Palak paneer
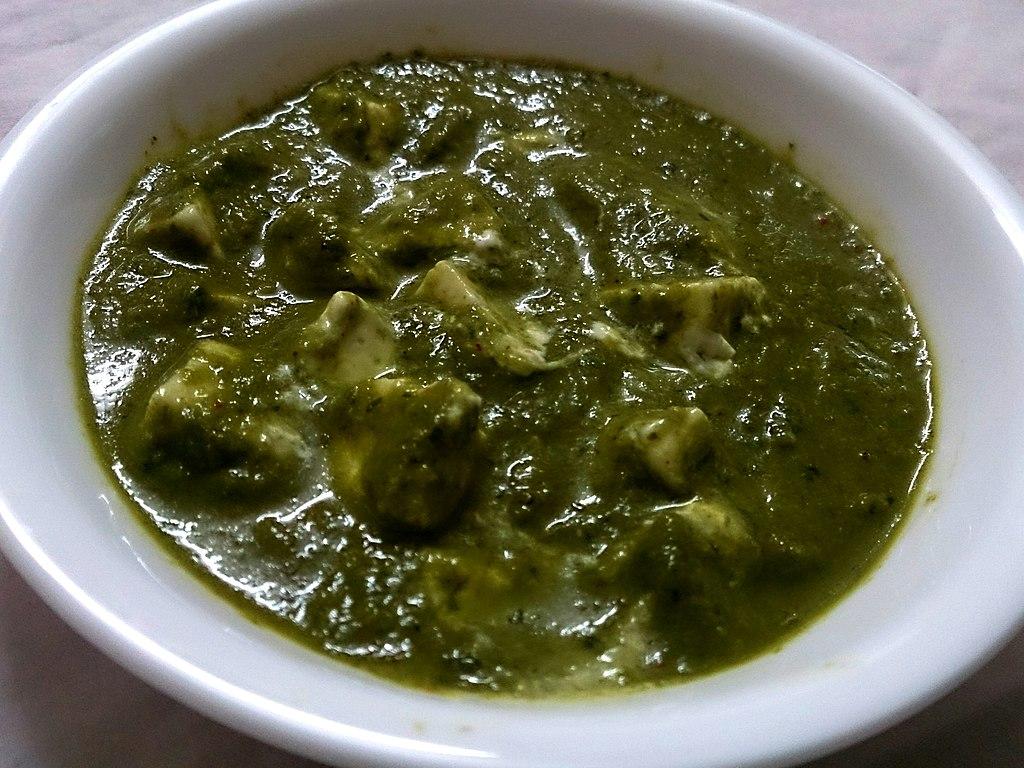
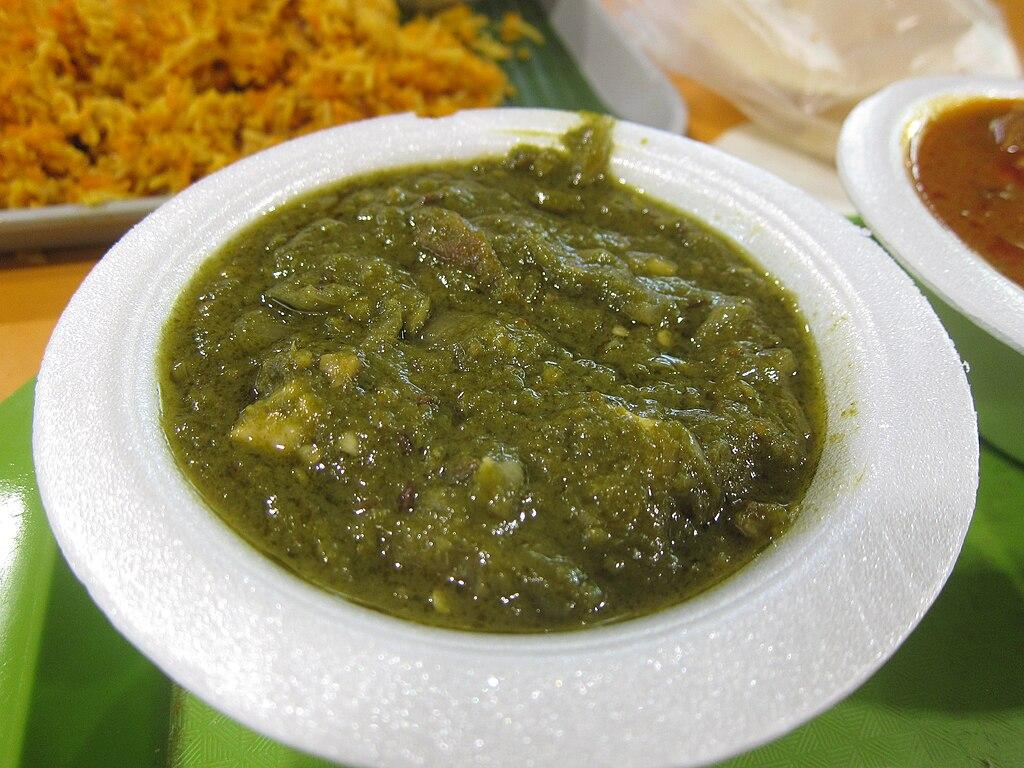
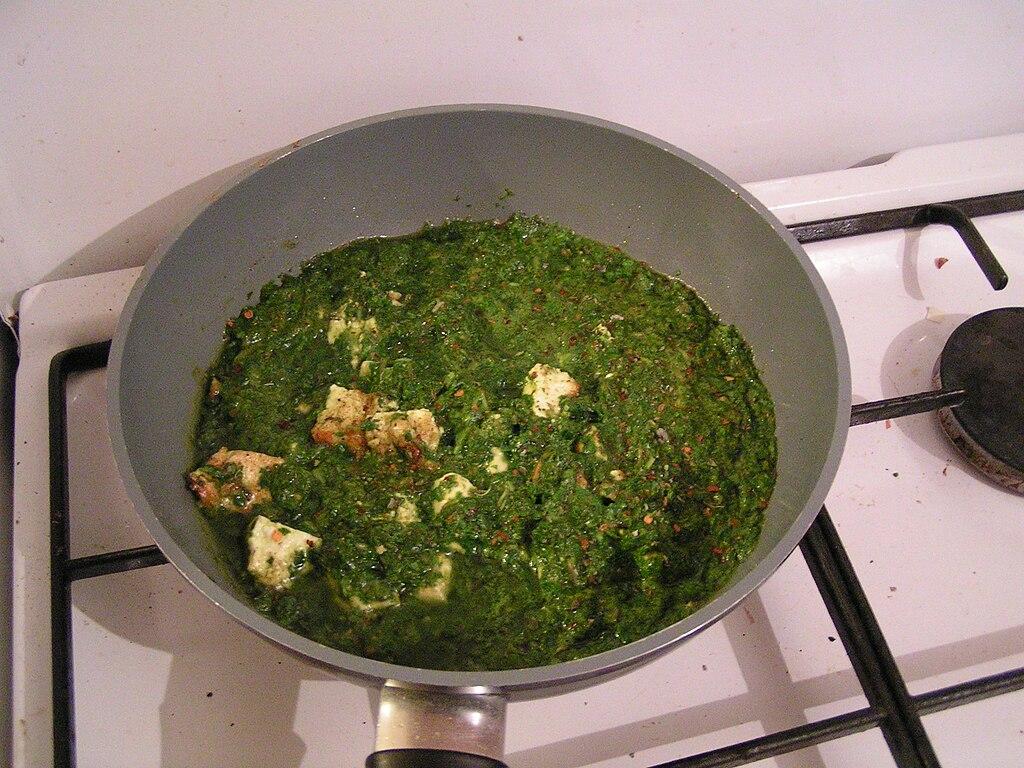
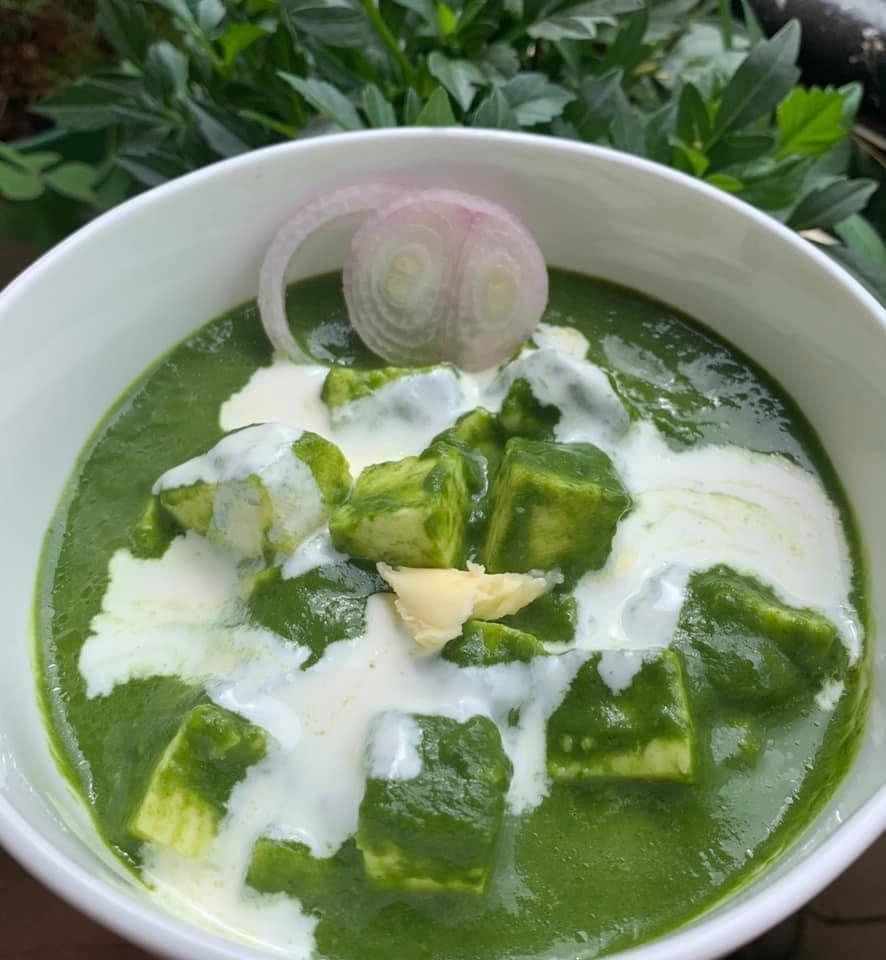
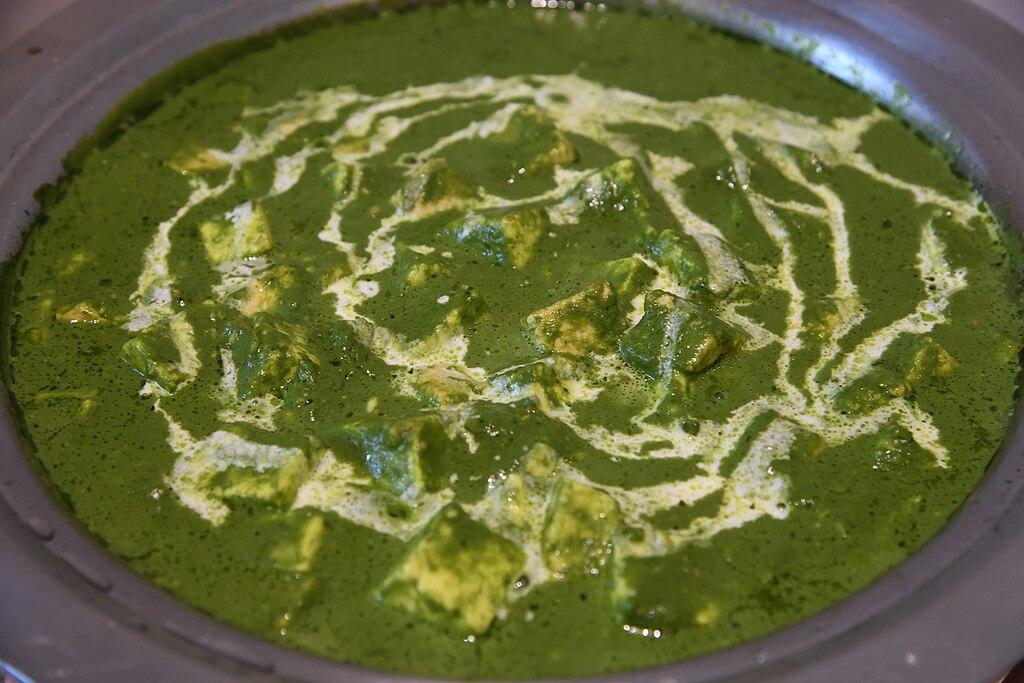
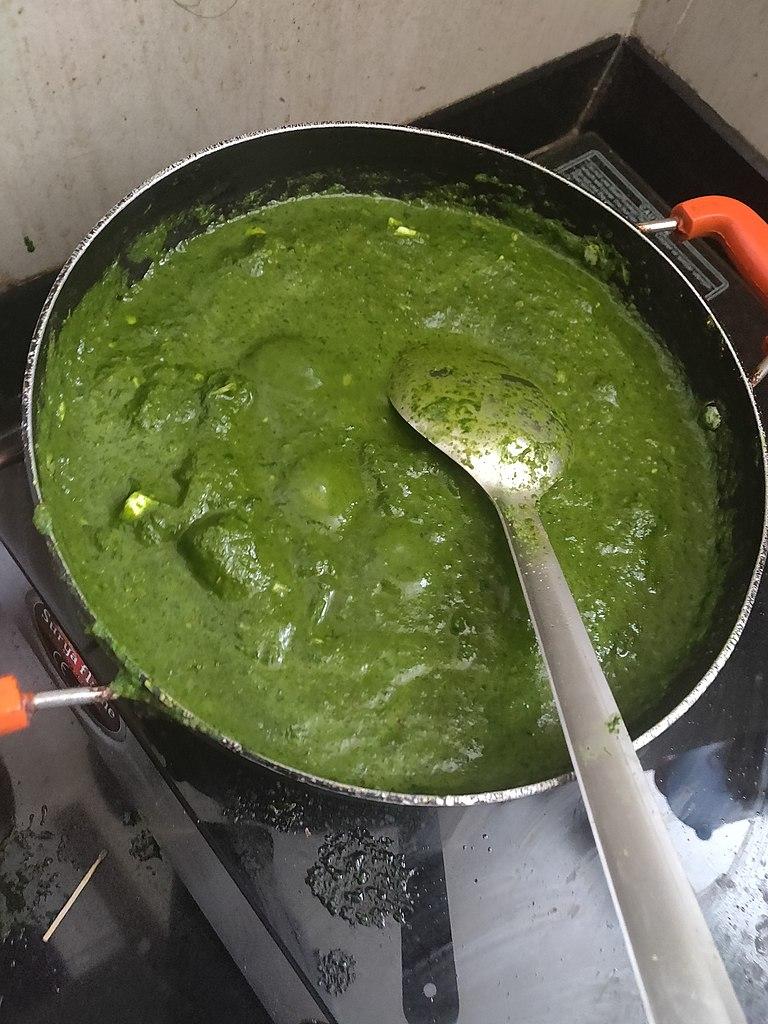
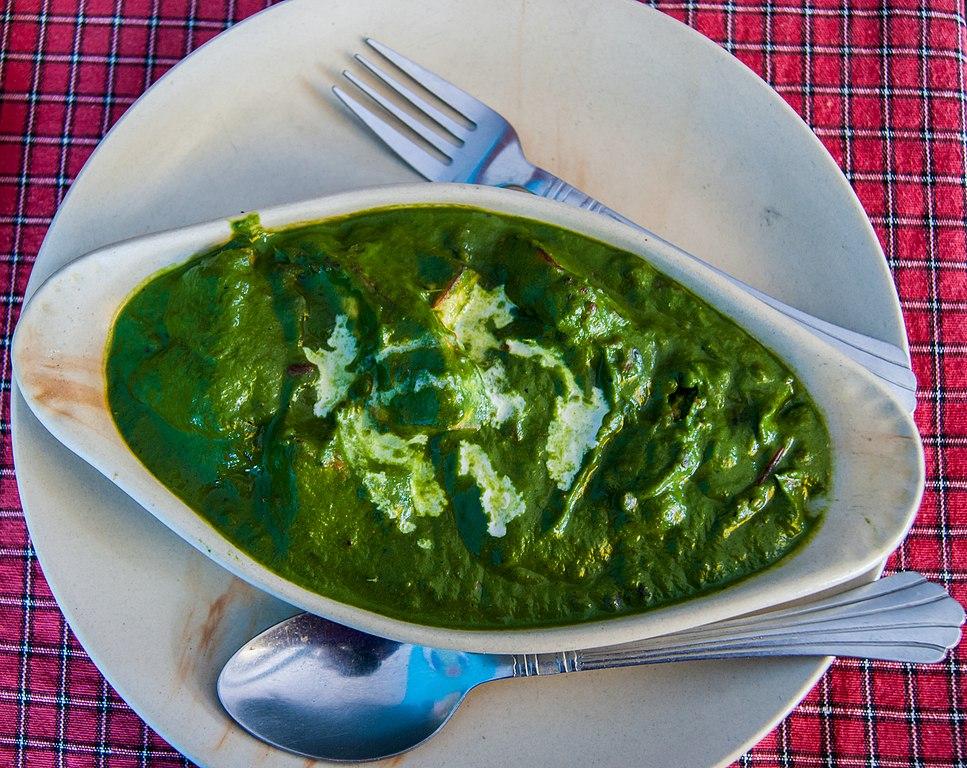
Also known as:
bh - Bhojpuri: पालक पनीर
bn - Bangla: পালং পনির
dty - Doteli: पालक पनीर
es - Spanish: Palak paneer
fr - French: Palak paneer
he - Hebrew: פלאק פניר
it - Italian: Palak paneer
ja - Japanese: パーラク・パニール
jv - Javanese: Palak paneer
kn - Kannada: ಪಾಲಕ್ ಪನೀರ್
ko - Korean: 팔락 파니르
ks - Kashmiri: پالکھ ژامَنؠ
mr - Marathi: पालक पनीर
ne - Nepali: पालक पनिर
nn - Norwegian Nynorsk: Pálak panír
pa - Punjabi: ਪਾਲਕ ਪਨੀਰ
sv - Swedish: Palak paneer
th - Thai: ปาลักปนีร
uk - Ukrainian: Палак панір
Category: stew (curry)
Cuisine: Indian
Associated cuisines: Indian
Area: India
Countries: India
Region: Southern Asia, , , ,
The stew in a thick paste made from puréed spinach.